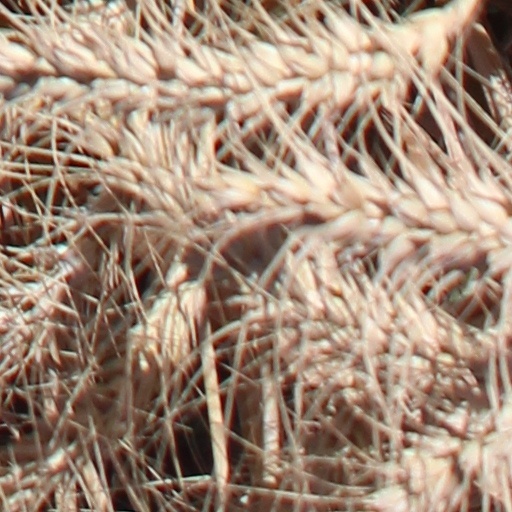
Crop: wheat